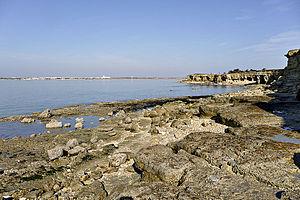
La pointe du Chay - Charente Maritime - France
La pointe du Chay est un promontoire calcaire situé à environ 5 kilomètres de La Rochelle, entre les plages d'Aytré et d'Angoulins en Charente-Maritime.
Angoulins ou Angoulins-sur-Mer est une commune du Sud-Ouest de la France, située dans le département de la Charente-Maritime.
L'Aunis est une région naturelle, assez fortement individualisée, située dans le nord-ouest du département de la Charente-Maritime.